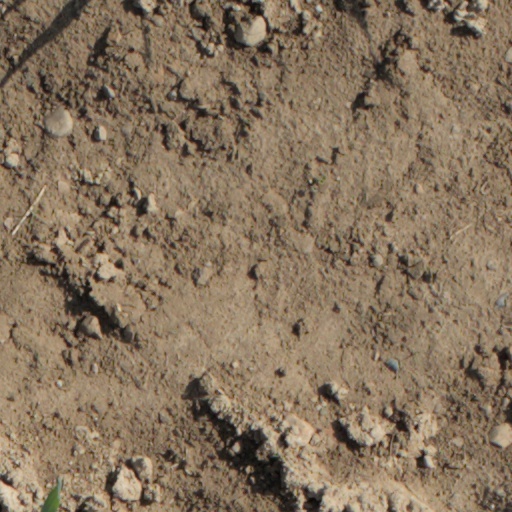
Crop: wheat